Hakka people

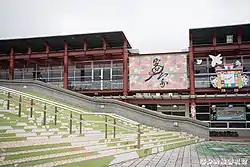
Taoyuan Hakka Culture Hall, Taiwan

Tradition states that the early Hakka ancestors traveling from north China entered Fujian first, then by way of the Ting River they traveled to Guangdong and other parts of China, as well as overseas. Thus, the Ting River is also regarded as the Hakka Mother River.